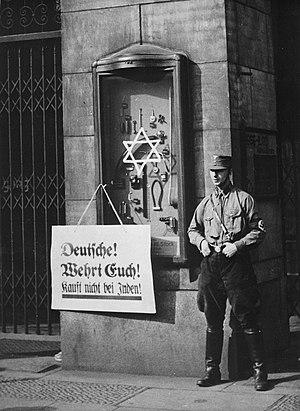
1933 est une année commune commençant un dimanche.
Le national-socialisme, plus couramment désigné en français sous l'abréviation nazisme, est l'idéologie politique du Parti national-socialiste des travailleurs allemands, parti politique d'extrême droite fondé en Allemagne en 1920 et dirigé par Adolf Hitler. Cette idéologie théorise une hiérarchie au sein d'une espèce humaine divisée en « races », au sommet de laquelle elle place la « race aryenne », les races les plus détestées, juifs, slaves, tziganes, formant la classe des sous-hommes, les Untermenschen. Le nazisme est le seul type de fascisme incorporant à la fois racisme biologique et antisémitisme. Par extension, le terme nazisme désigne le régime politique inspiré de cette idéologie, dictature totalitaire et expansionniste dirigée par Adolf Hitler de 1933 à 1945 et connue sous les noms de Troisième Reich ou d'Allemagne nazie.